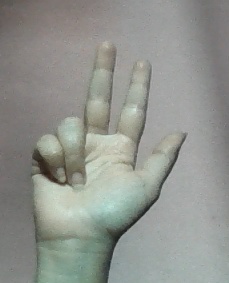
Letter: al